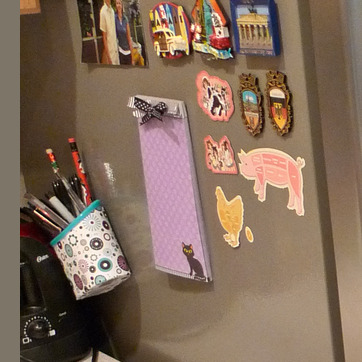
Material: paper